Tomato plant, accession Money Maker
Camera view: tilt-top (135 deg); turntable rotation: 300 degrees
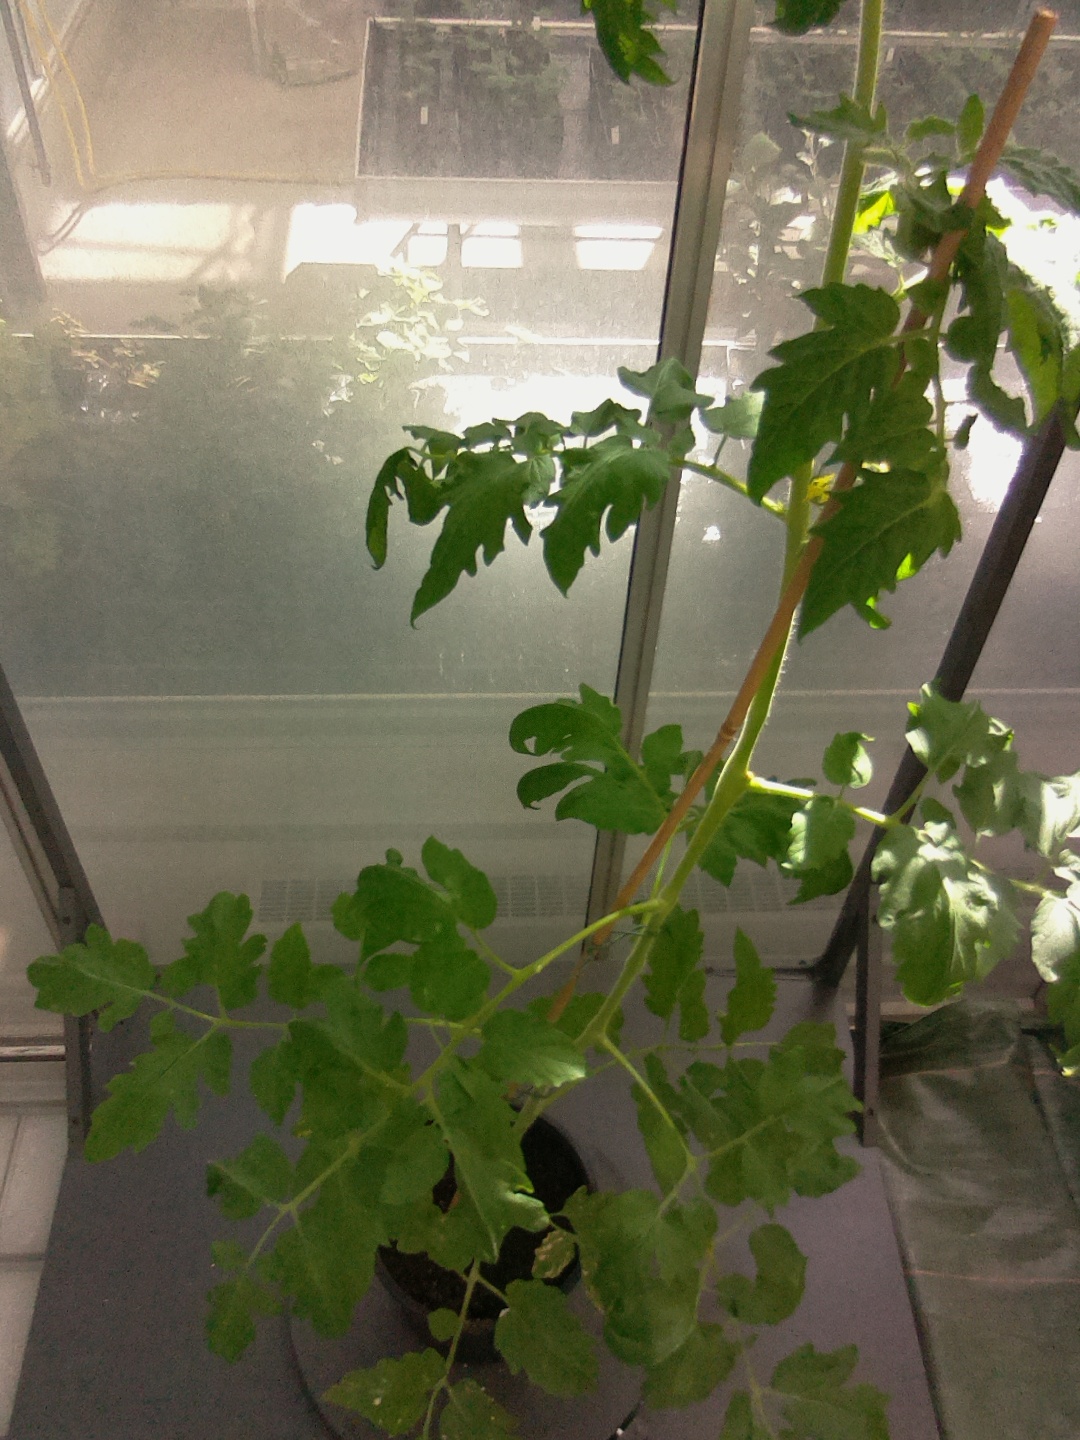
BBCH growth stage 64: 40%-50% of flowers open